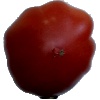
Label: Tomato Heart 1